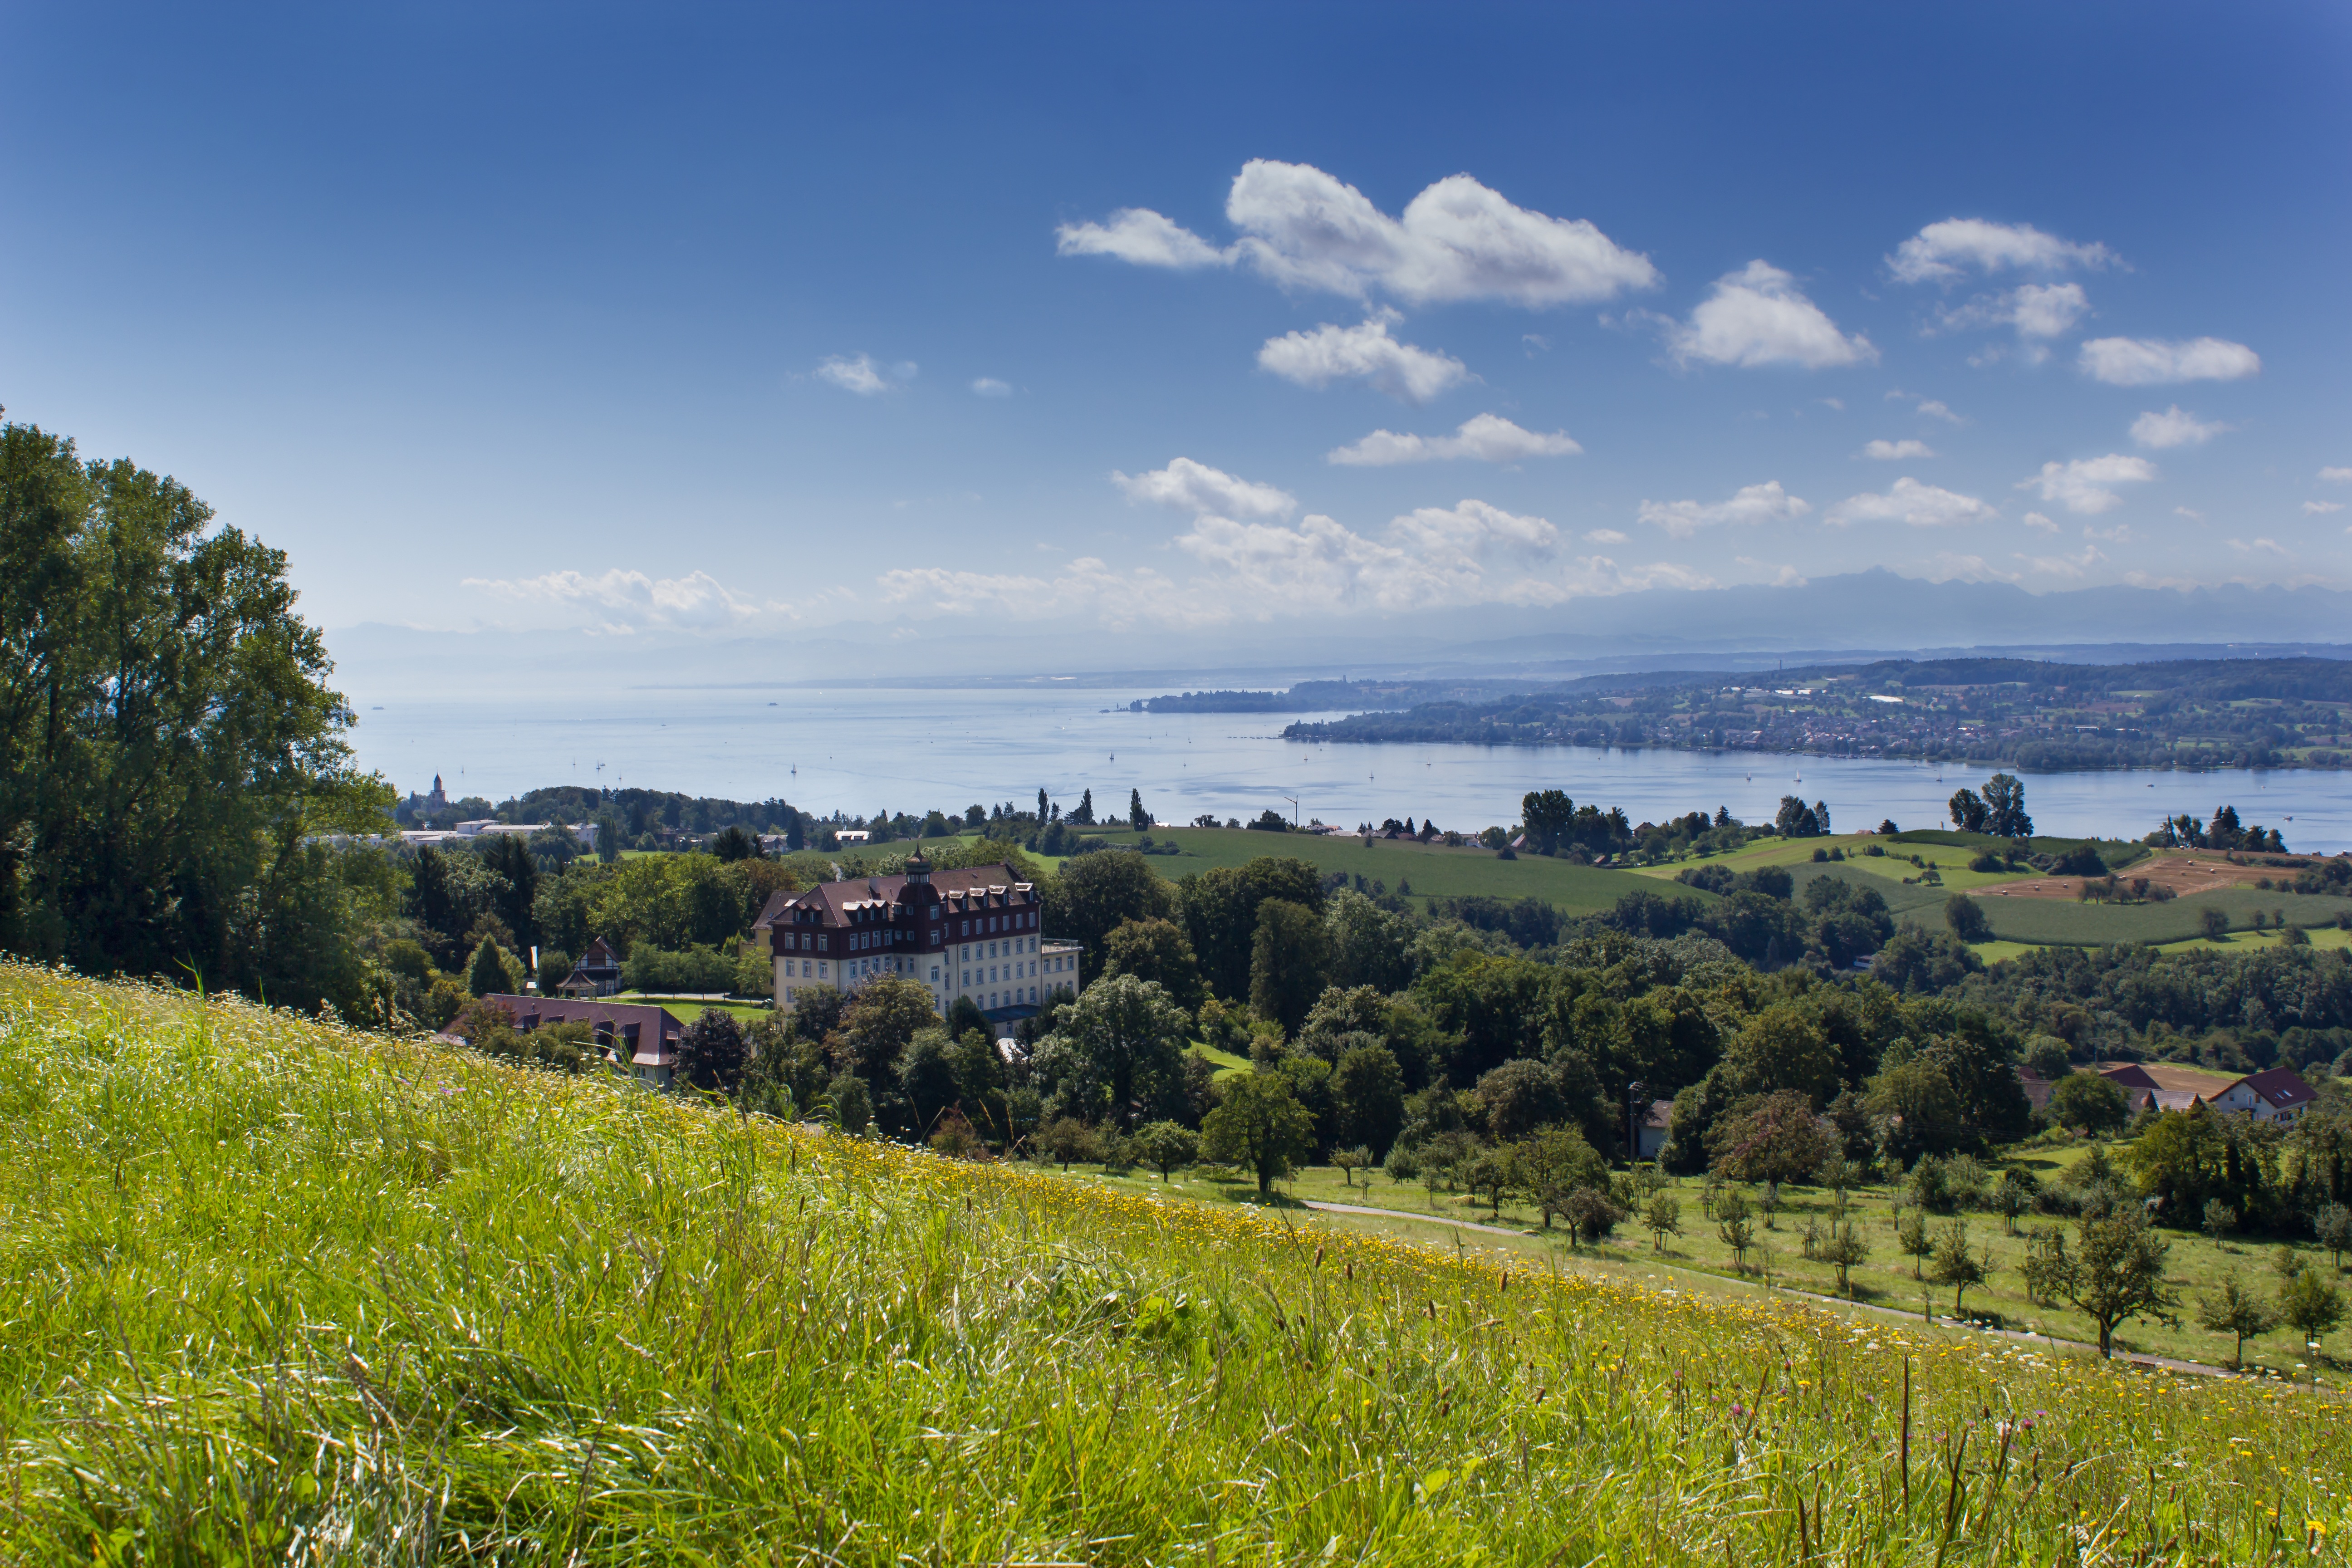
landscape, coast, tree, grass, horizon, mountain, cloud, sky, field, meadow, hill, panorama, agriculture, plain, outlook, ecosystem, berlingen, lake constance, rural area, geographical feature, berlingersee